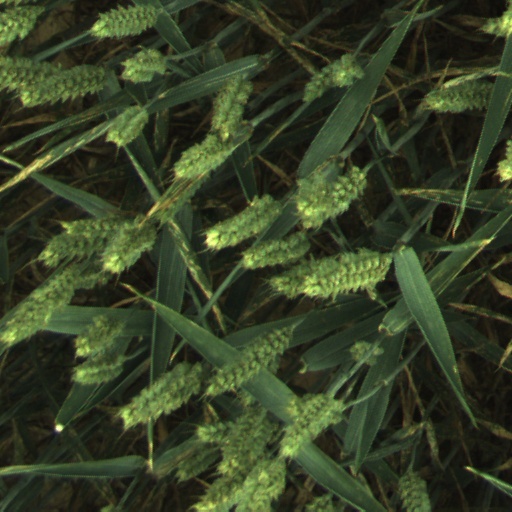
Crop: wheat